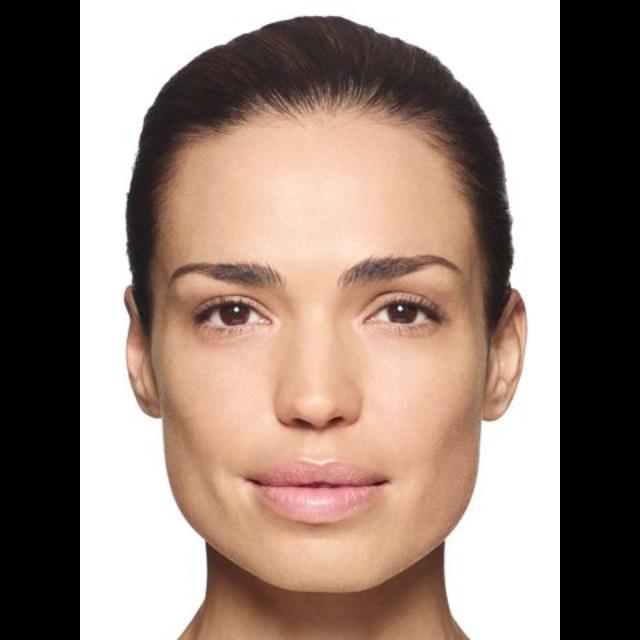
Portrait style: Real Portrait